Vasantrao S. Dempo

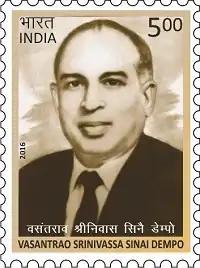

Vasantrao Shrinivas Sinai Dempo (4 February 1916 – 9 November 2000) was an Indian industrialist and philanthropist, who founded the Dempo Group of Industries. The mining business he founded in 1941 has now grown to include interests in shipbuilding, minerals, foods, iron and steel, education, travels and construction. After annexation of Goa, he was amongst the richest people in India, his family remains the wealthiest in Goa today. His family were awarded a barony in Goa as landholders in 1873 by Luís I of Portugal.